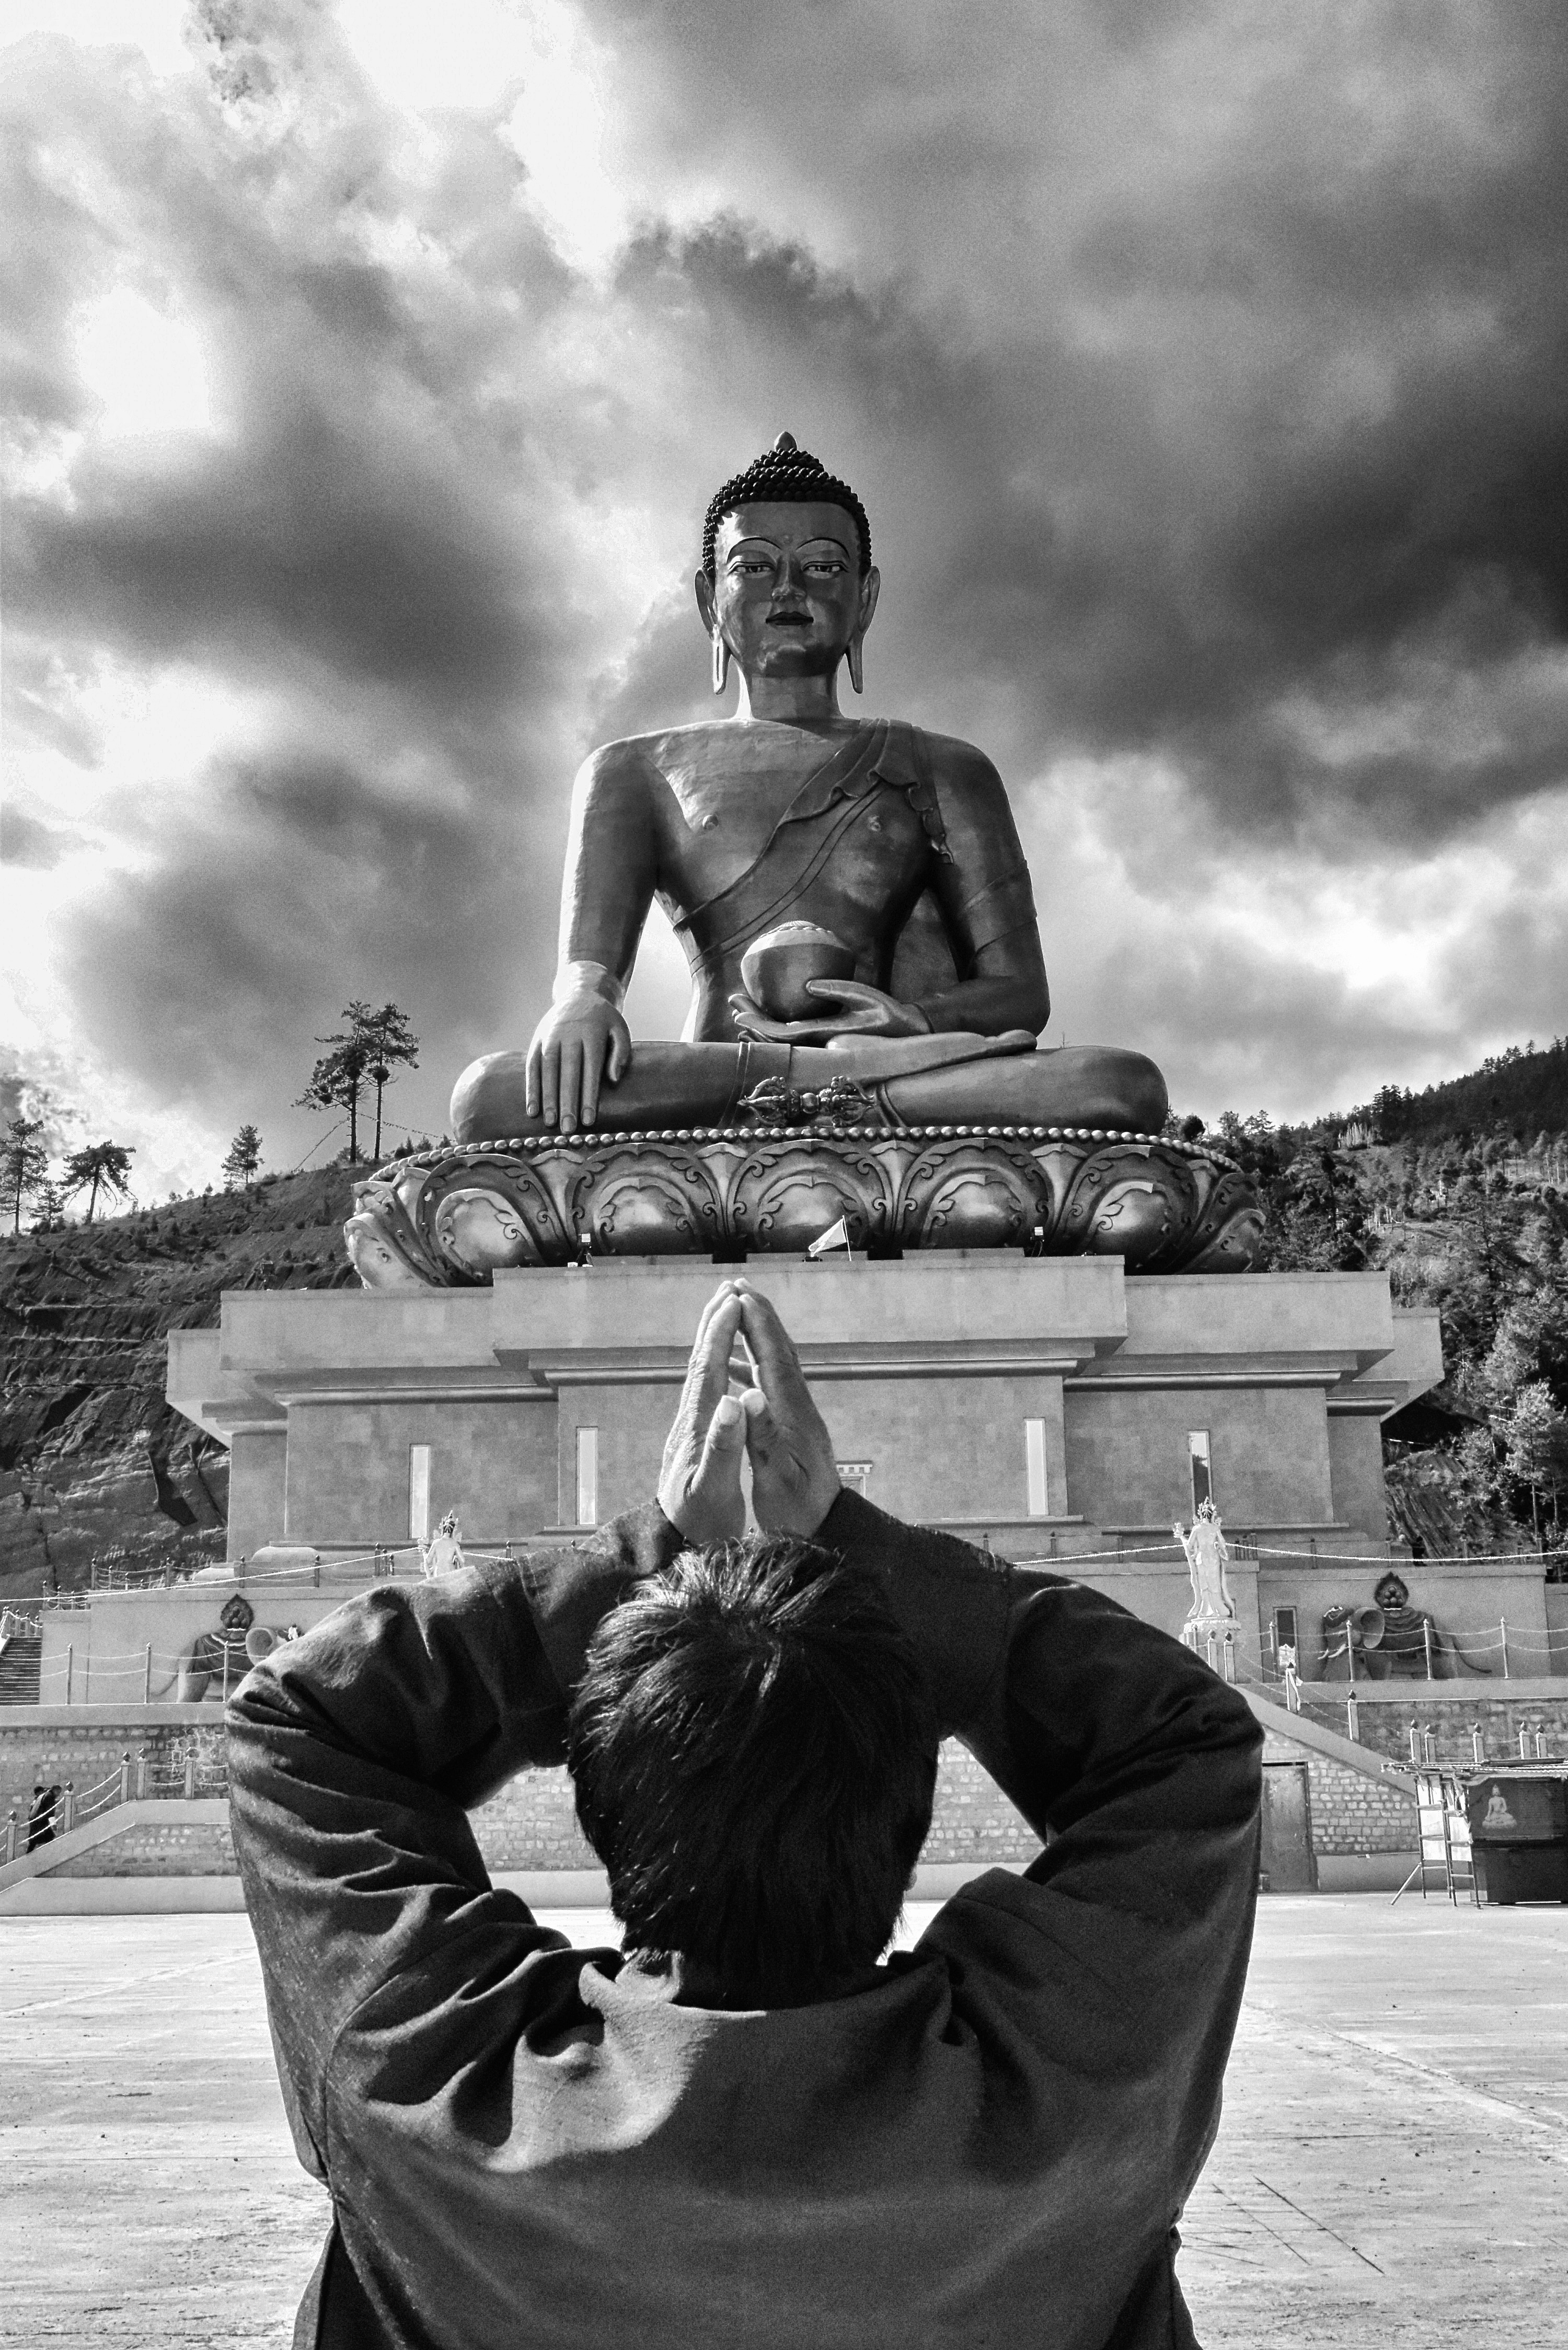
black and white, white, photography, monument, asian, statue, sitting, peace, buddhism, ancient, black, monochrome, sculpture, religious, gold, temple, photograph, buddha, prayer, worship, image, traditional, spritualism, monochrome photography, human positions